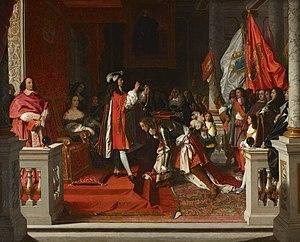
Jacques Iᵉʳ Fitz-James, duc de Berwick, né à Moulins, dans le Bourbonnais, le 21 août 1670 et tué le 12 juin 1734 au siège de Philippsburg, est un militaire français des XVIIᵉ et XVIIIᵉ siècles. Fils naturel du roi Jacques II Stuart, il est fait maréchal de France en 1706.
L'ordre de la Toison d'or est un ordre de chevalerie séculier fondé en janvier 1430 par Philippe le Bon à Bruges lors des festivités données à l'occasion de son mariage avec sa troisième épouse, Isabelle de Portugal, fille de Jean Iᵉʳ de Portugal.